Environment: real
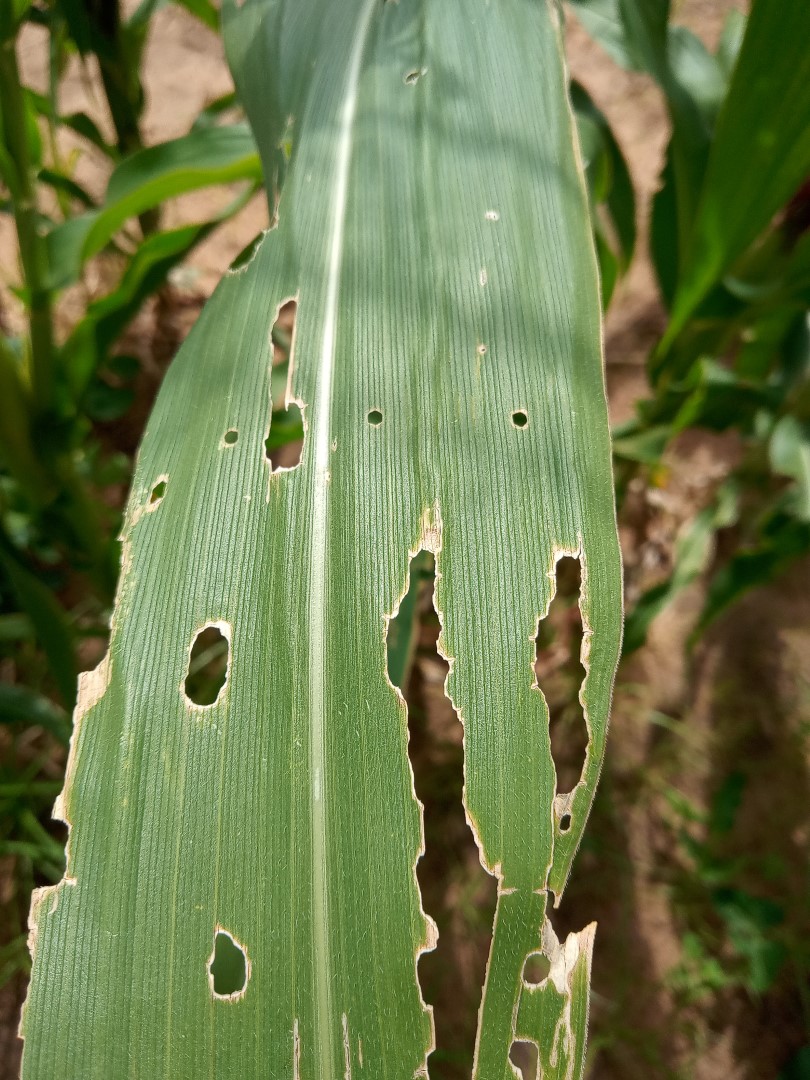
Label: fall_armyworm